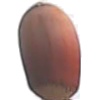
Label: hazelnut